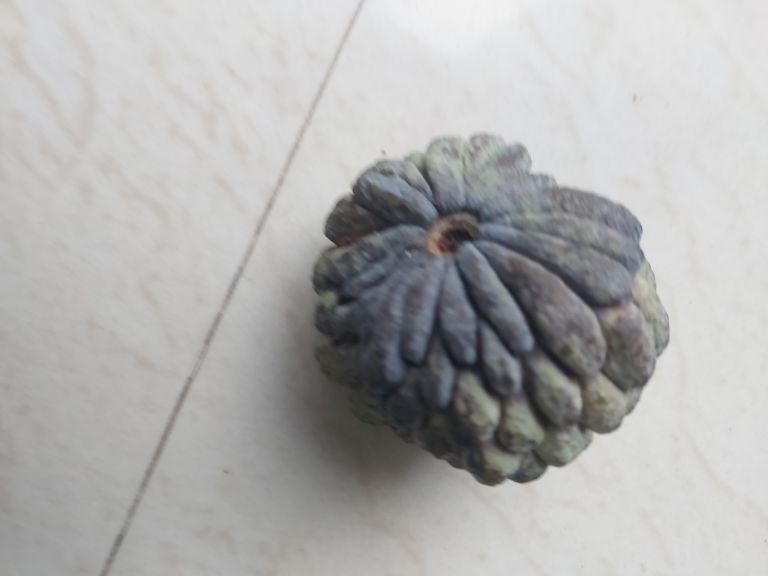
Disease label: Blank Canker